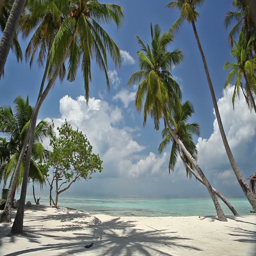
middle age man on the beautiful tropical beach in the islands